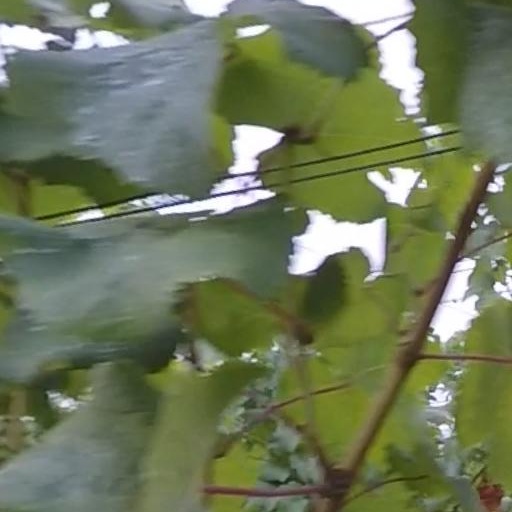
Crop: grape